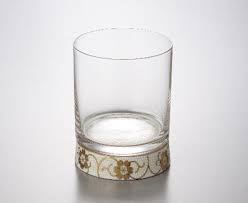
Label: glass